Pitta

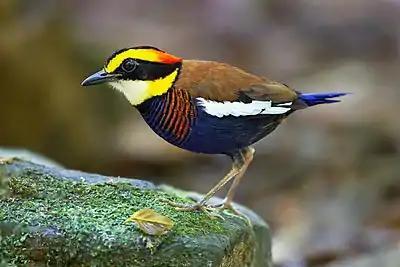
In 2010 the banded pitta was split into three species, making this male a Malayan banded pitta.

A 2006 study of the nuclear DNA of the pittas was the first to examine most representatives of the family, and found evidence of three major clades of pitta. Based on the study the pittas were split into three genera. The first clade, using the genus name "Erythropitta", included six species that had previously been considered closely related based on external features. They are all generally small species with small tails, extensive amounts of crimson or red on the underparts, and greenish or blueish backs. The second genus, "Hydrornis", includes variable Asian species. These species are unified morphologically in exhibiting sexual dimorphism in their plumage, as well as in possessing cryptic juvenile plumage (in all the species thus-far studied). This genus includes the eared pitta, which had often been placed into its own genus, "Anthocincla", on account of its apparently primitive characteristics. The third genus, "Pitta", is the most widespread. Most species in this genus have green upperparts with a blue wing-patch, dark upperparts and cinnamon-buff underparts. This clade contains all the migratory pitta species, and it is thought that many of the pitta species from islands are derived from migratory species. This division of the pittas into three genera has been adopted by the International Ornithological Congress' (IOC) "", the "Handbook of the Birds of the World"'s HBW Alive checklist, and the International Union for Conservation of Nature (which follows the HBW Alive checklist).